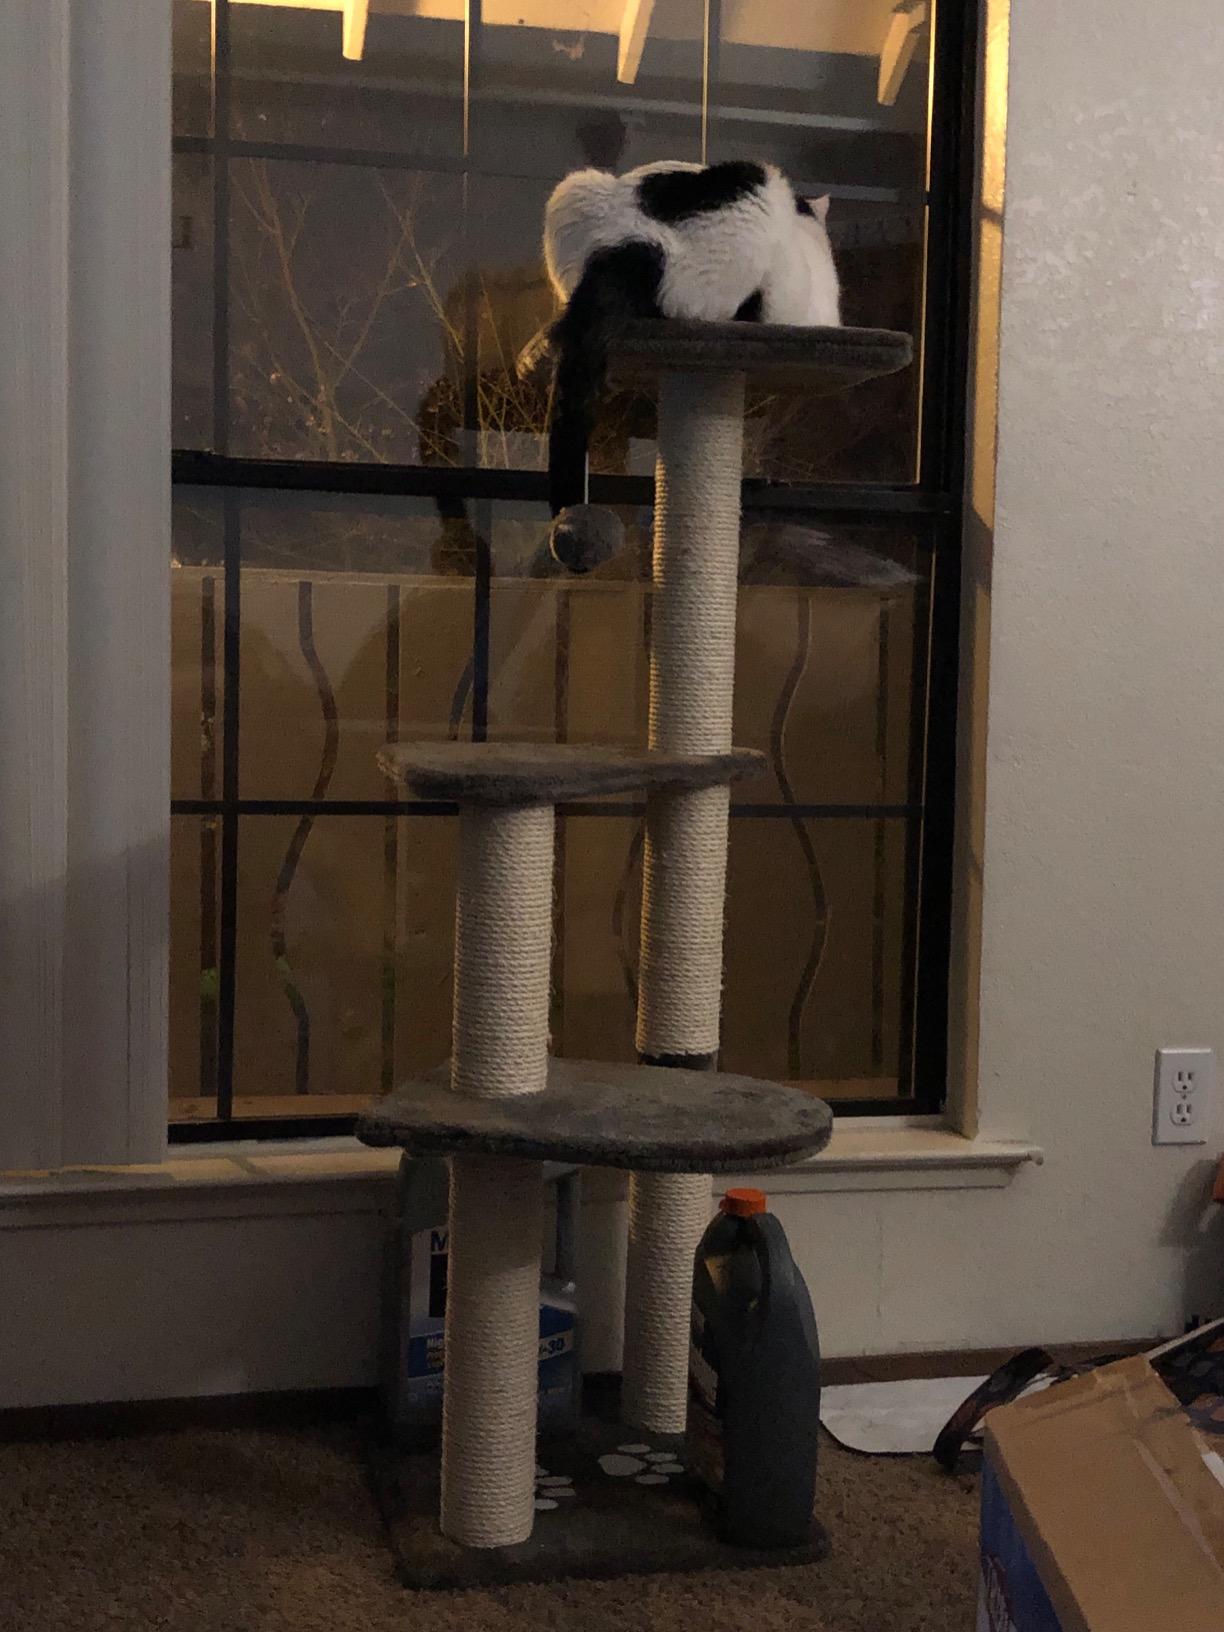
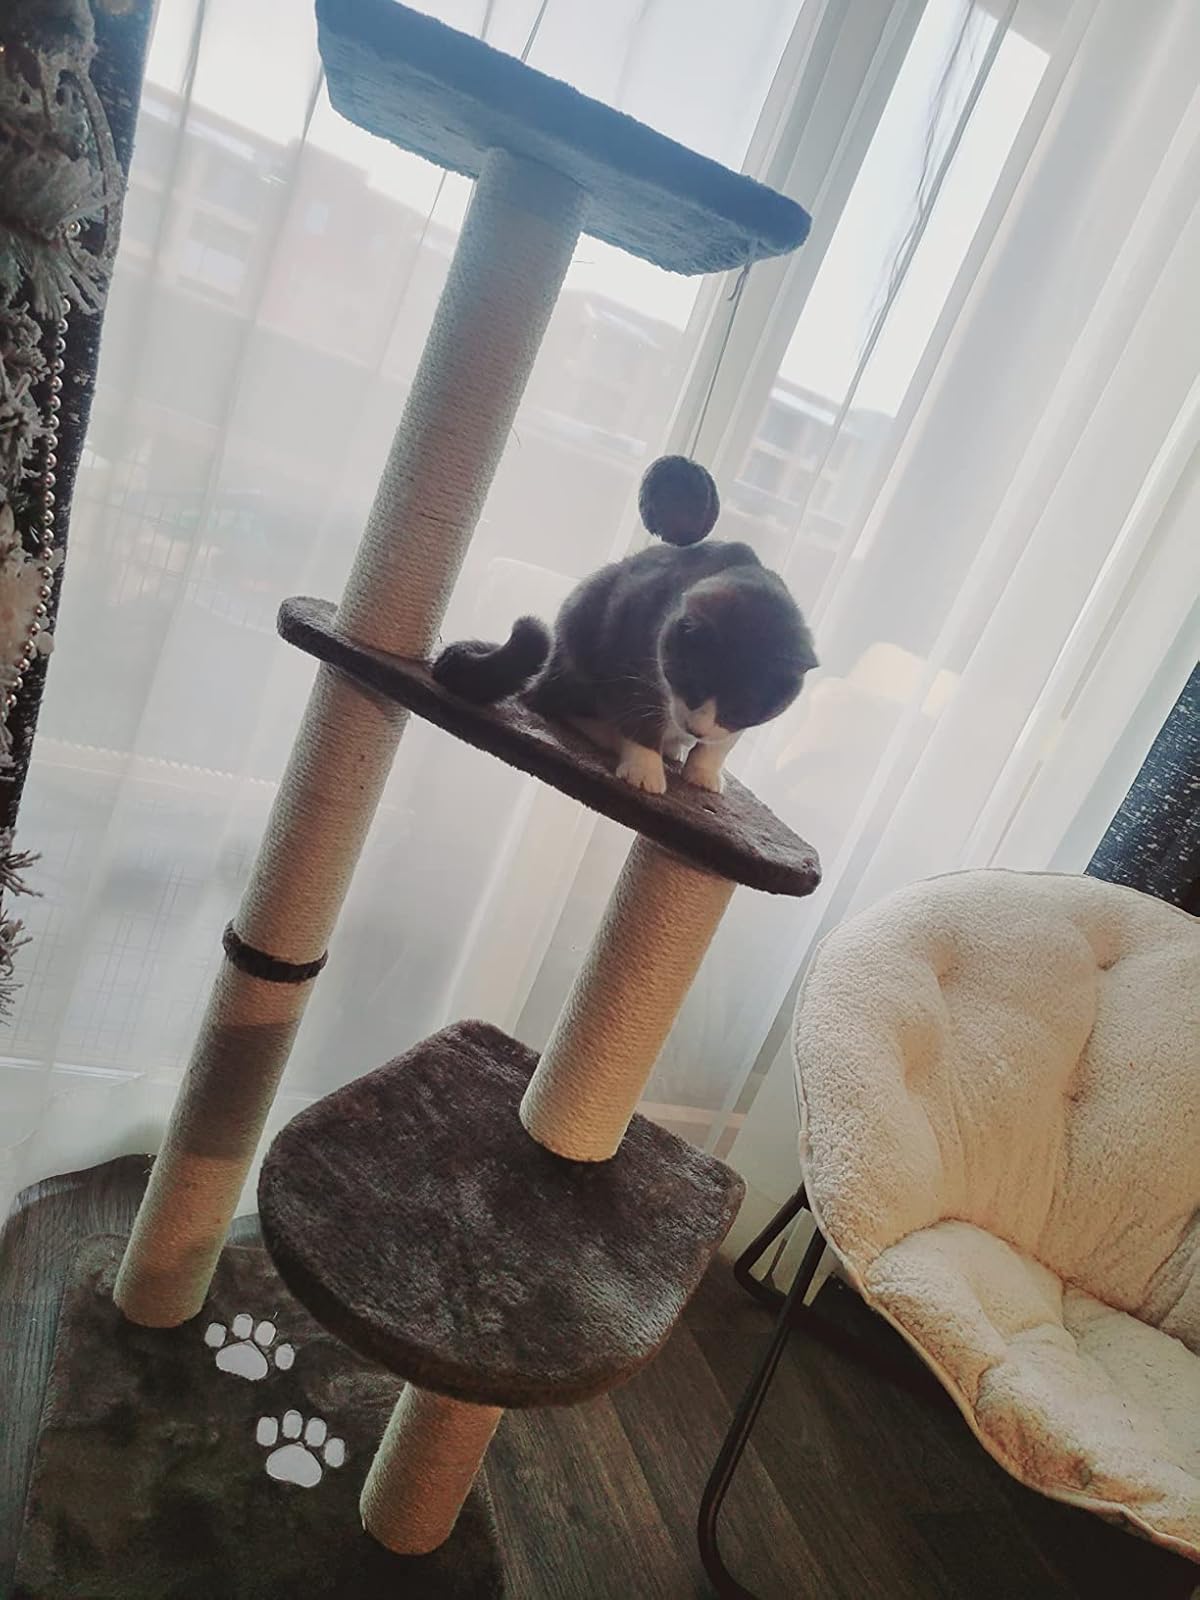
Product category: items_cat tree
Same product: yes